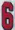
Number: 6